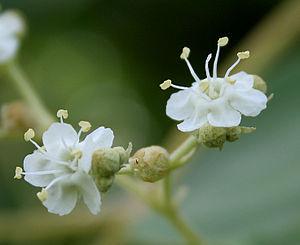
Tectona est un genre de plantes de la famille des Lamiaceae.